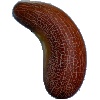
Label: Cucumber Ripe 1